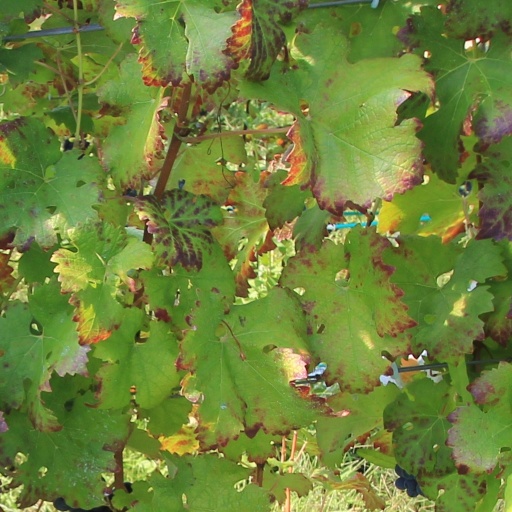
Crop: grape